Aurangabad CIDCO

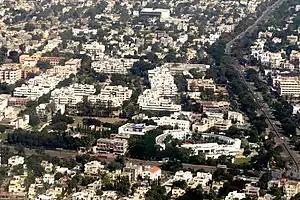
CIDCO Town Center CBD, Aerial view

Planned and developed by CIDCO, New Aurangabad was inaugurated by then Prime Minister Indira Gandhi, who remarked: "The plans look very good on paper, let us see how it is implemented". She once visited the project after the implementation of the plan started, and also planted a tree at New Aurangabad, which is nurtured and maintained by CIDCO.